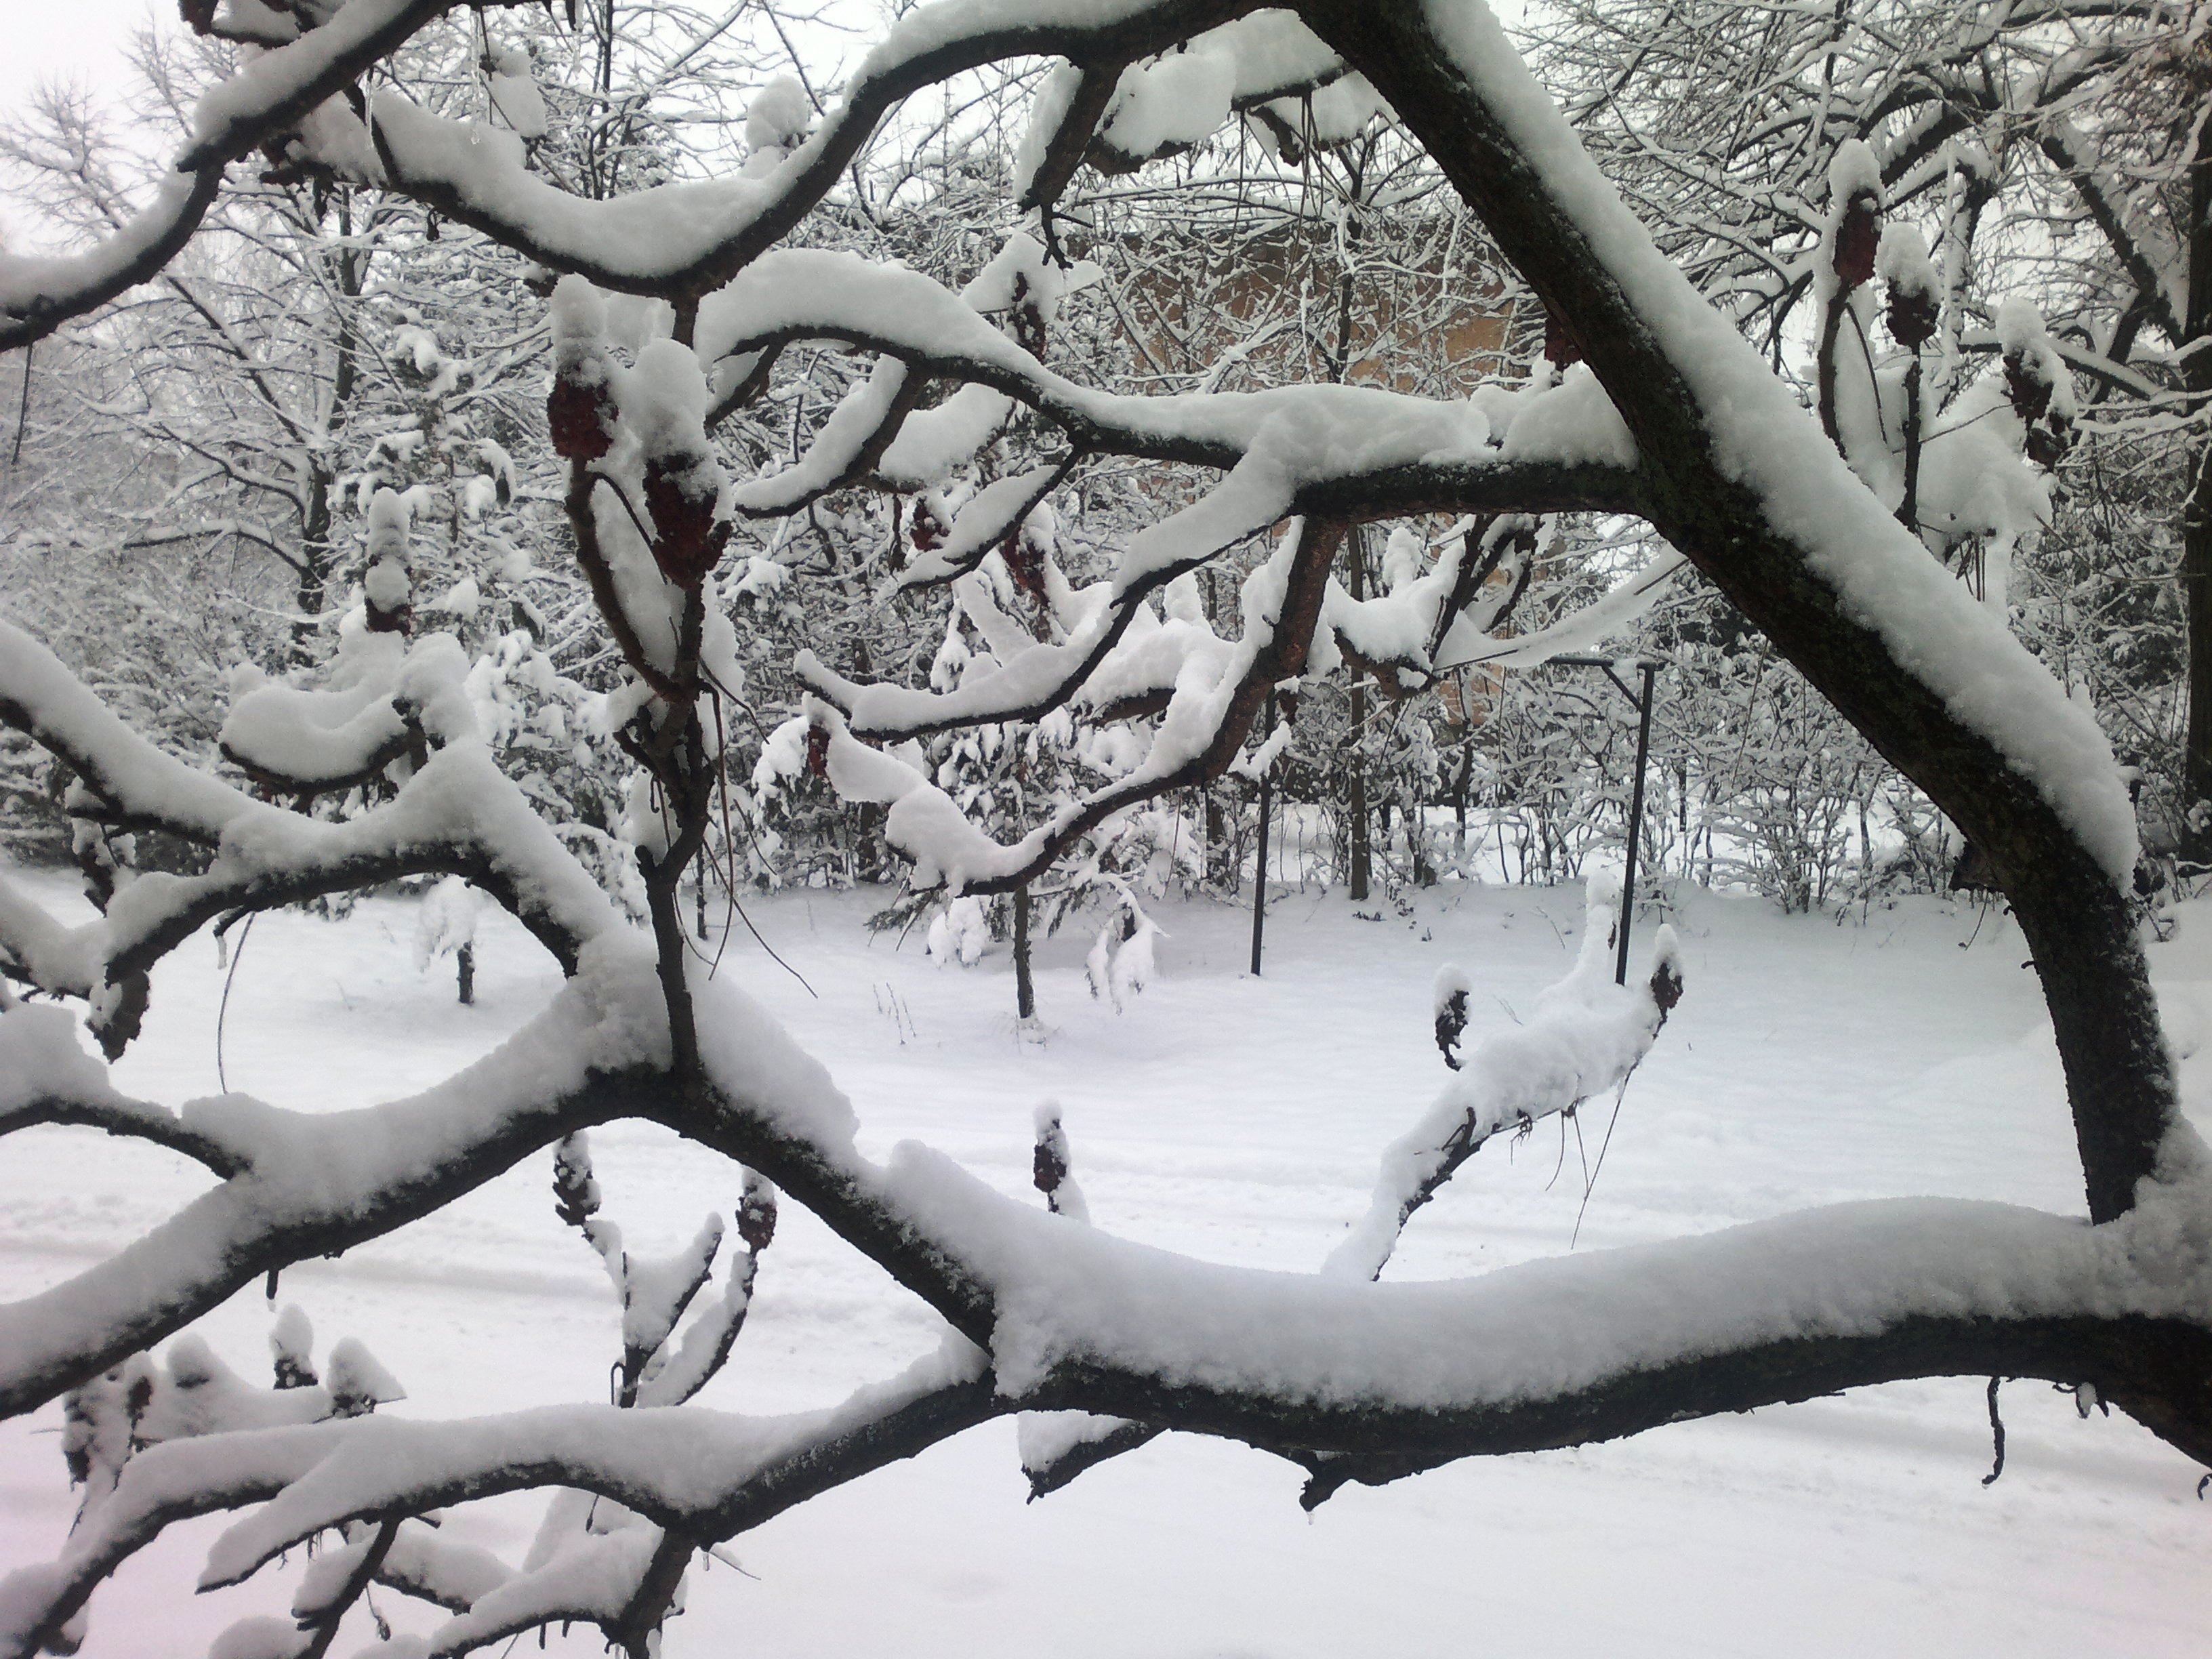
tree, branch, snow, winter, black and white, frost, ice, weather, monochrome, season, twig, blizzard, february, freezing, winter mood, monochrome photography, woody plant, winter storm